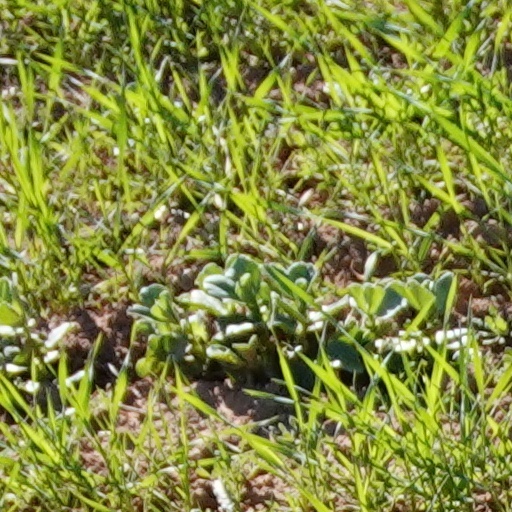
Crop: wheat